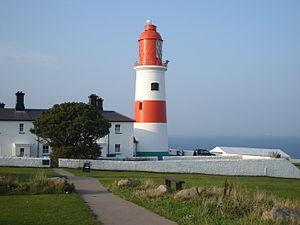
Cette liste des musées du Tyne and Wear, Angleterre contient des musées qui sont définis dans ce contexte comme des institutions qui recueillent et soignent des objets d'intérêt culturel, artistique, scientifique ou historique. leurs collections ou expositions connexes disponibles pour la consultation publique. Sont également inclus les galeries d'art à but non lucratif et les galeries d'art universitaires. Les musées qui n'existent que dans le cyberespace ne sont pas inclus.